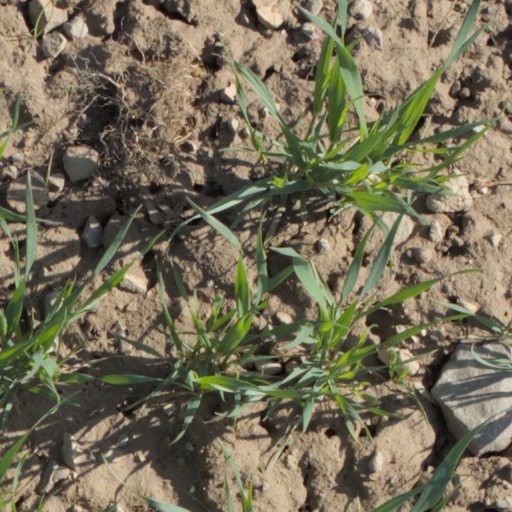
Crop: wheat